Guy Conti

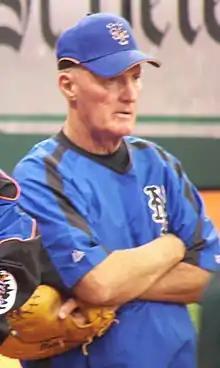
Conti with the New York Mets in 2007

Guy Clyde Conti (born March 9, 1942) is a senior advisor and the former Major League Baseball bullpen coach for the New York Mets. He was one of Willie Randolph's first hires as manager in winter and began as a coach in the season. Prior to joining the Mets, Conti held various coaching positions in the Los Angeles Dodgers' minor league system, where he befriended Sandy Koufax and also worked with young pitchers such as Pedro Martínez and Ismael Valdez. Martinez credits Conti for teaching him English when Conti coached Martinez in Great Falls, Montana, calling him "my white daddy." Conti briefly played in the Houston Astros organization as a catcher, after which he coached basketball at Edinboro University of Pennsylvania. He also coached football at Northwestern High School in Albion, Pennsylvania in the 1960s and early 1970s. Prior to joining Houston, he played baseball for one season at Clarion State College (now Clarion University) and returned to Clarion after his playing days earning a degree in 1965.